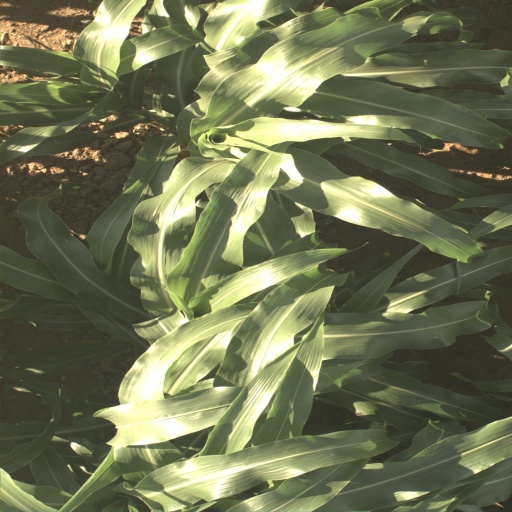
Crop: sorghum